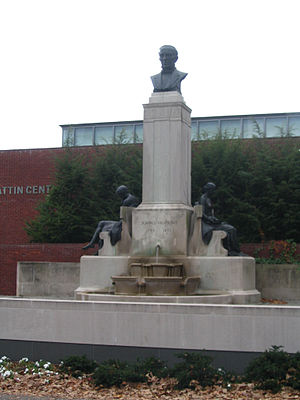
Johns Hopkins
Statue af Johns Hopkins, Baltimore.
Johns Hopkins var en amerikansk forretningsmand og filantrop. Hans formue stammede blandt andet fra investeringer i industri og jernbane.